Ted Koppel

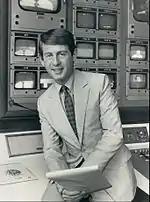
Koppel as the diplomatic correspondent for ABC News, 1976

Koppel had a brief stint as a teacher before being hired as a copyboy at "The New York Times" and as a writer at WMCA Radio in New York. In June 1963, he became the youngest correspondent ever hired by ABC Radio News, working on the daily "Flair Reports" program. His coverage of the Kennedy assassination in 1963 with Charles Osgood caused the national news audience to take notice. He was scheduled to do a short report, but a delay during the crisis forced him to ad-lib for an hour and a half.